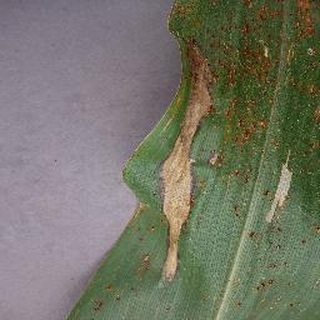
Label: corn_northern_leaf_blight